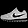
Label: Sneaker